Manual handling of loads

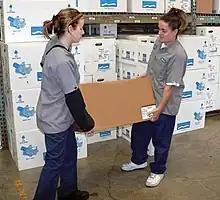
Team-lifting

When handling heavy materials that exceed an individual's lifting capacity, experts suggest working with a partner to minimize the risk of injury. Two people lifting or carrying the load not only distributes the weight evenly but also utilizes their natural lifting capacity, reducing the chances of strains or sprains. Proper communication between partners is necessary for coordination during the lift, ensuring the safety of both the participants, the goods being carried, and the surrounding environment.